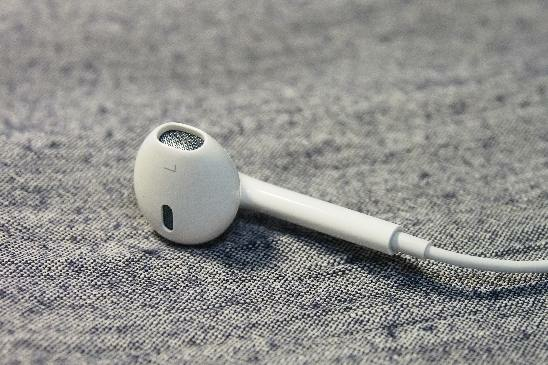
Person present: No